Chester F.C.

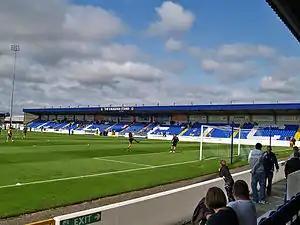
Chester's home ground is The Deva Stadium

Chester F.C. play at the Deva Stadium, the home of their predecessor. It has a capacity of 6,500 with 4,170 seated. The stadium was leased to the club by Cheshire West and Chester Council.